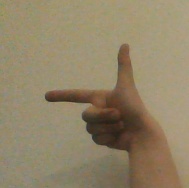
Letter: yaa